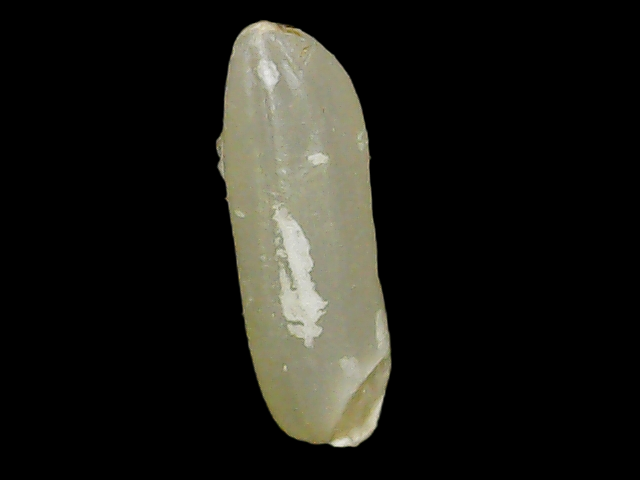
Rice variety: Binadhan26